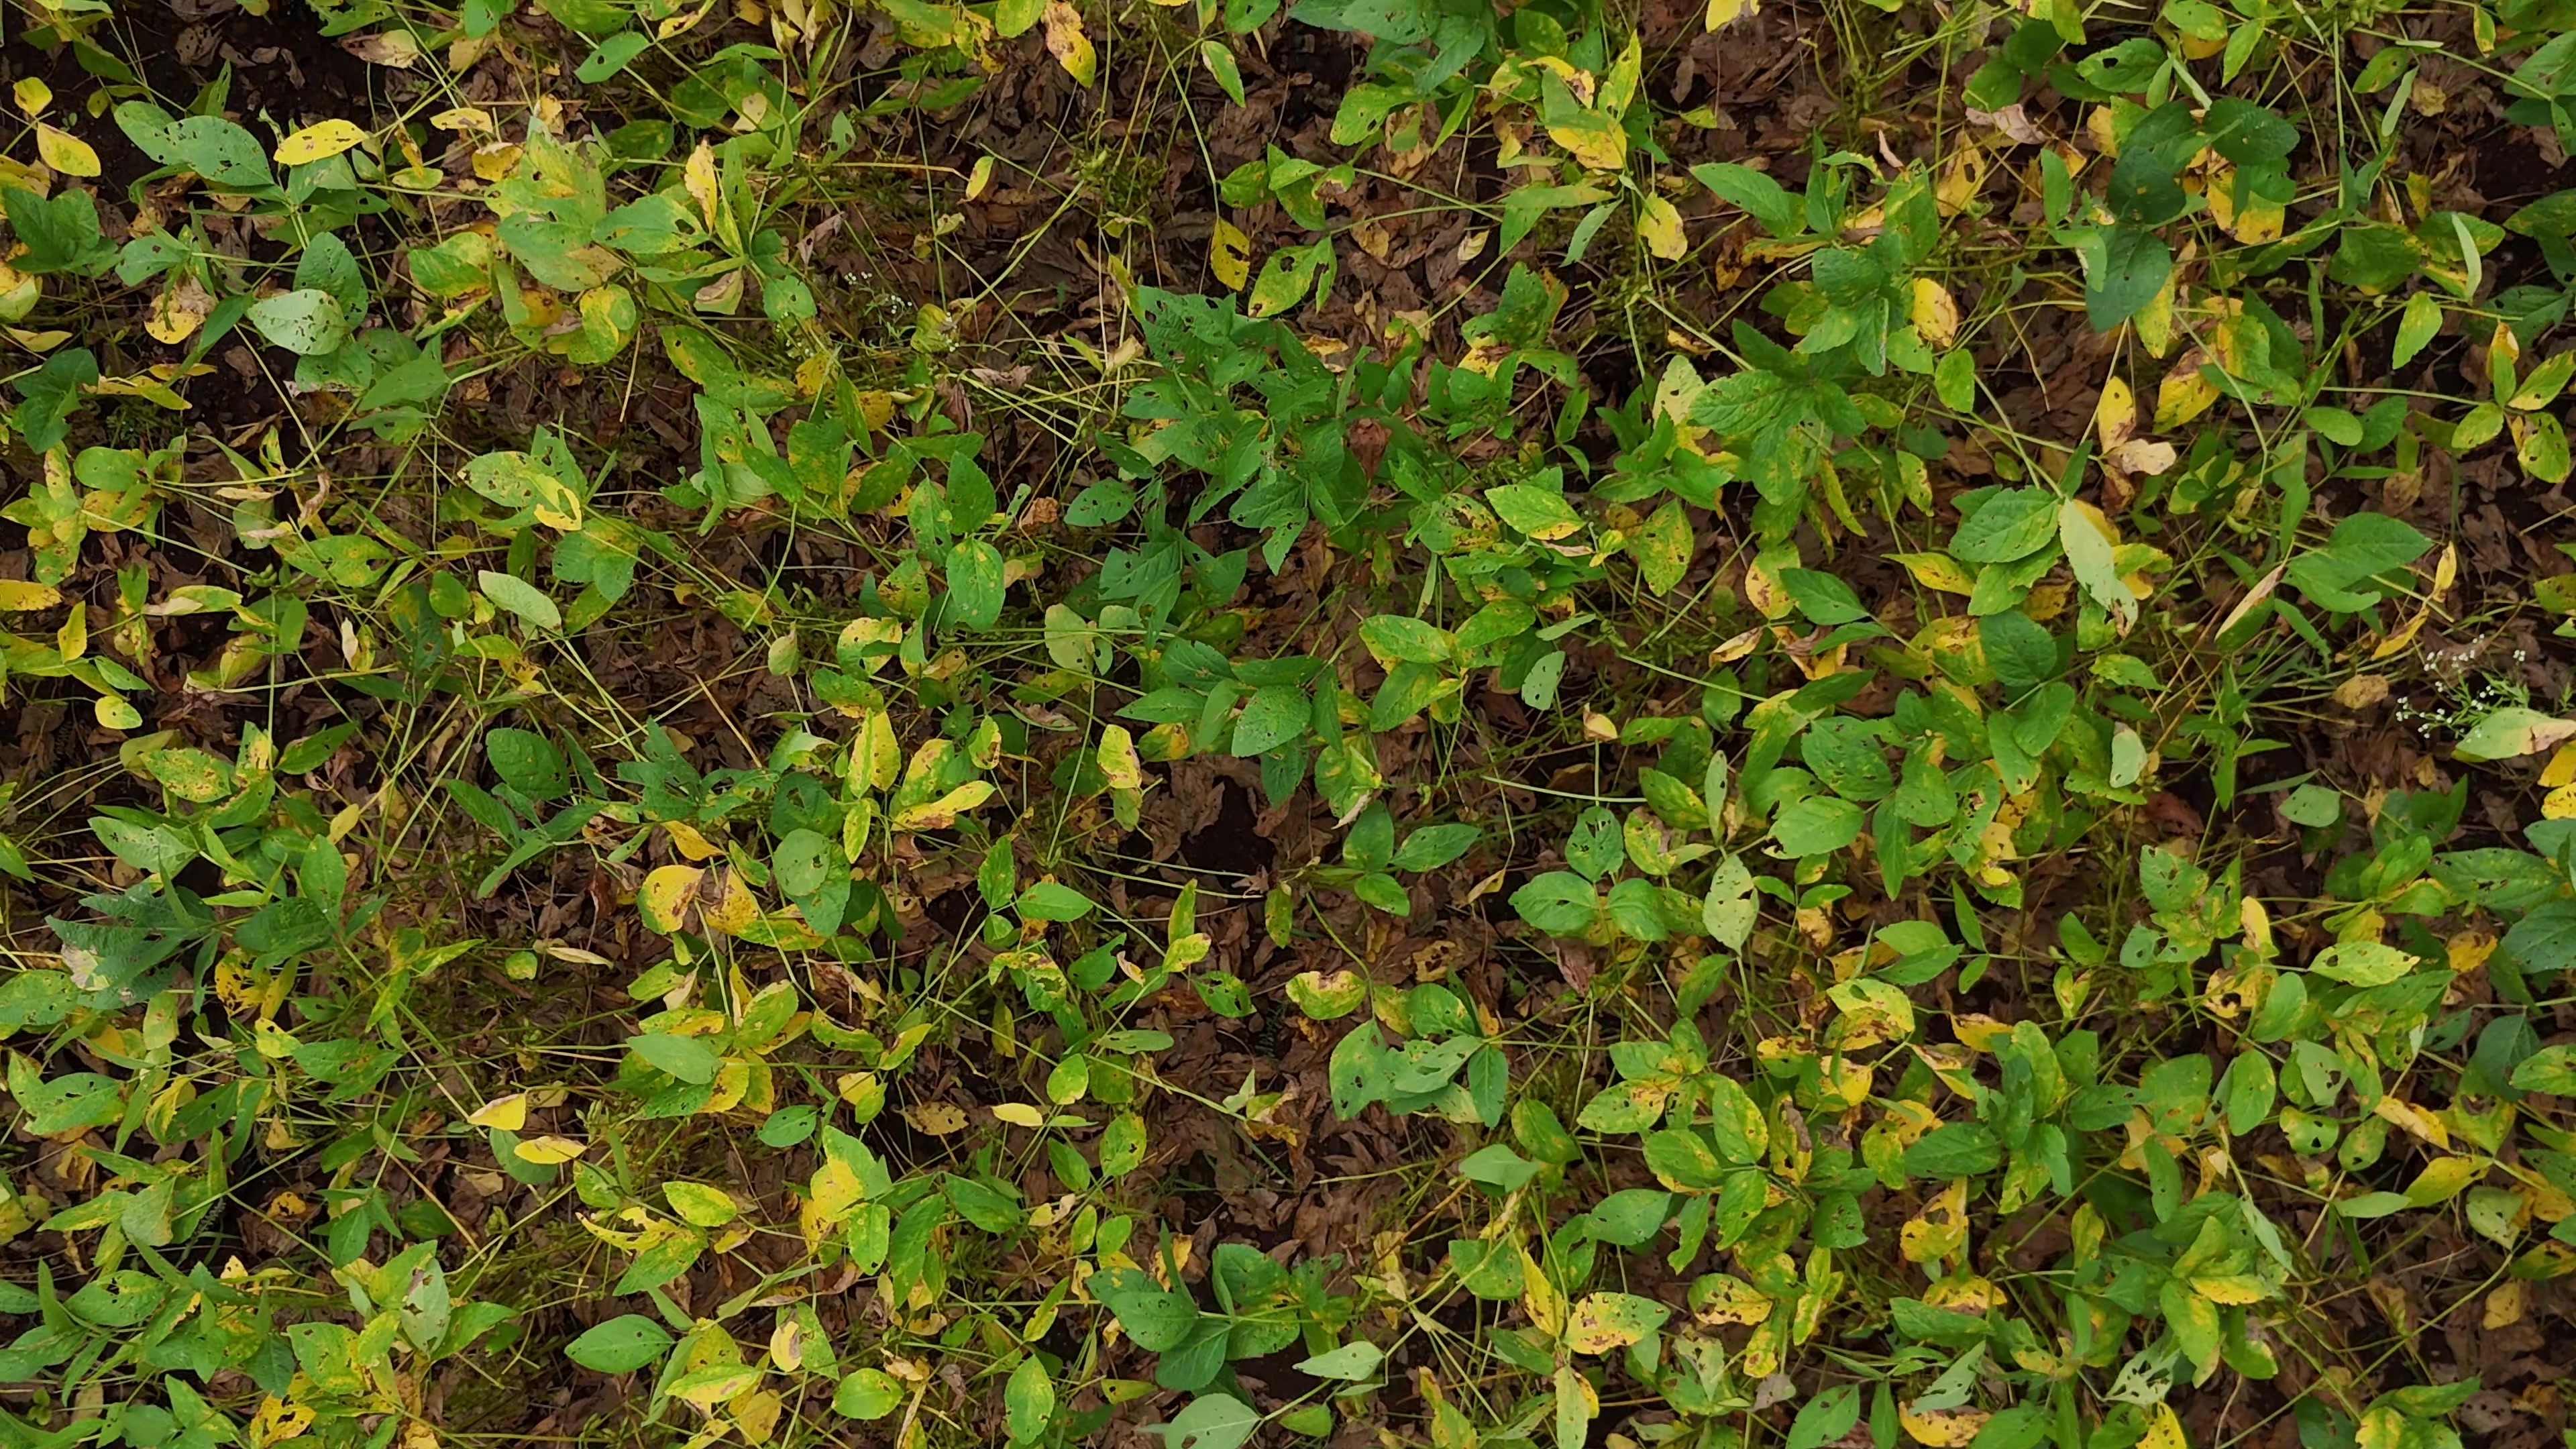
Label: Rust